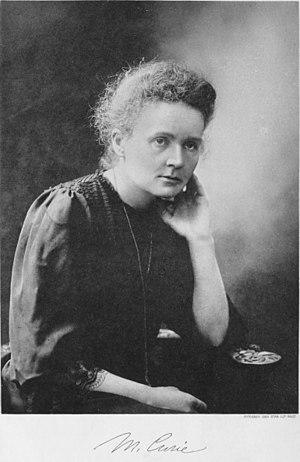
La famille Curie est une illustre famille de scientifiques. Plusieurs membres ont reçu le prix Nobel, notamment de physique, chimie ou le prix Nobel de la paix. Pierre et Marie Curie, ainsi que leur fille, Irène Joliot-Curie, et leur gendre, Frédéric Joliot, en sont les membres les plus éminents.